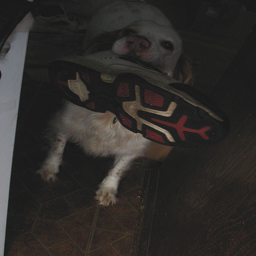
A white dog with a gym shoe in his mouth.
oh  my a small dog carrying someones shoe
A small dog with a tennis shoe in his mouth
His owner's sneaker is bigger than the dog carrying it is.
A dog that is standing up with shoe in its mouth.